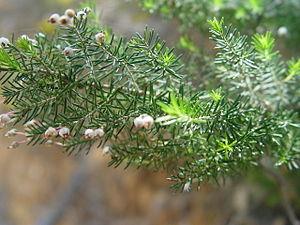
Le parc national du Kilimandjaro est un parc national situé près de Moshi en Tanzanie. Il entoure le Kilimandjaro et couvre une superficie de 756 km². Cette zone est déclarée réserve de chasse par le gouvernement colonial allemand en 1910 à la suite du développement des safaris qui mettent la faune en danger. En 1921, la réserve devient réserve forestière. En 1973, la zone au-dessus de 2 700 mètres est reclassifiée comme parc national et ouverte au public en 1977. Le parc est inscrit sur la liste du patrimoine mondial de l'UNESCO en 1987.